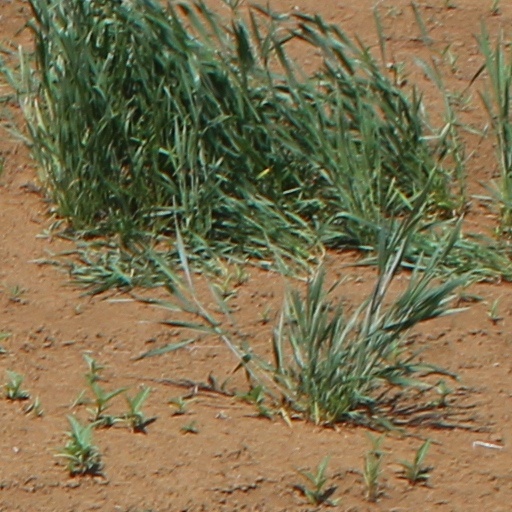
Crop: wheat